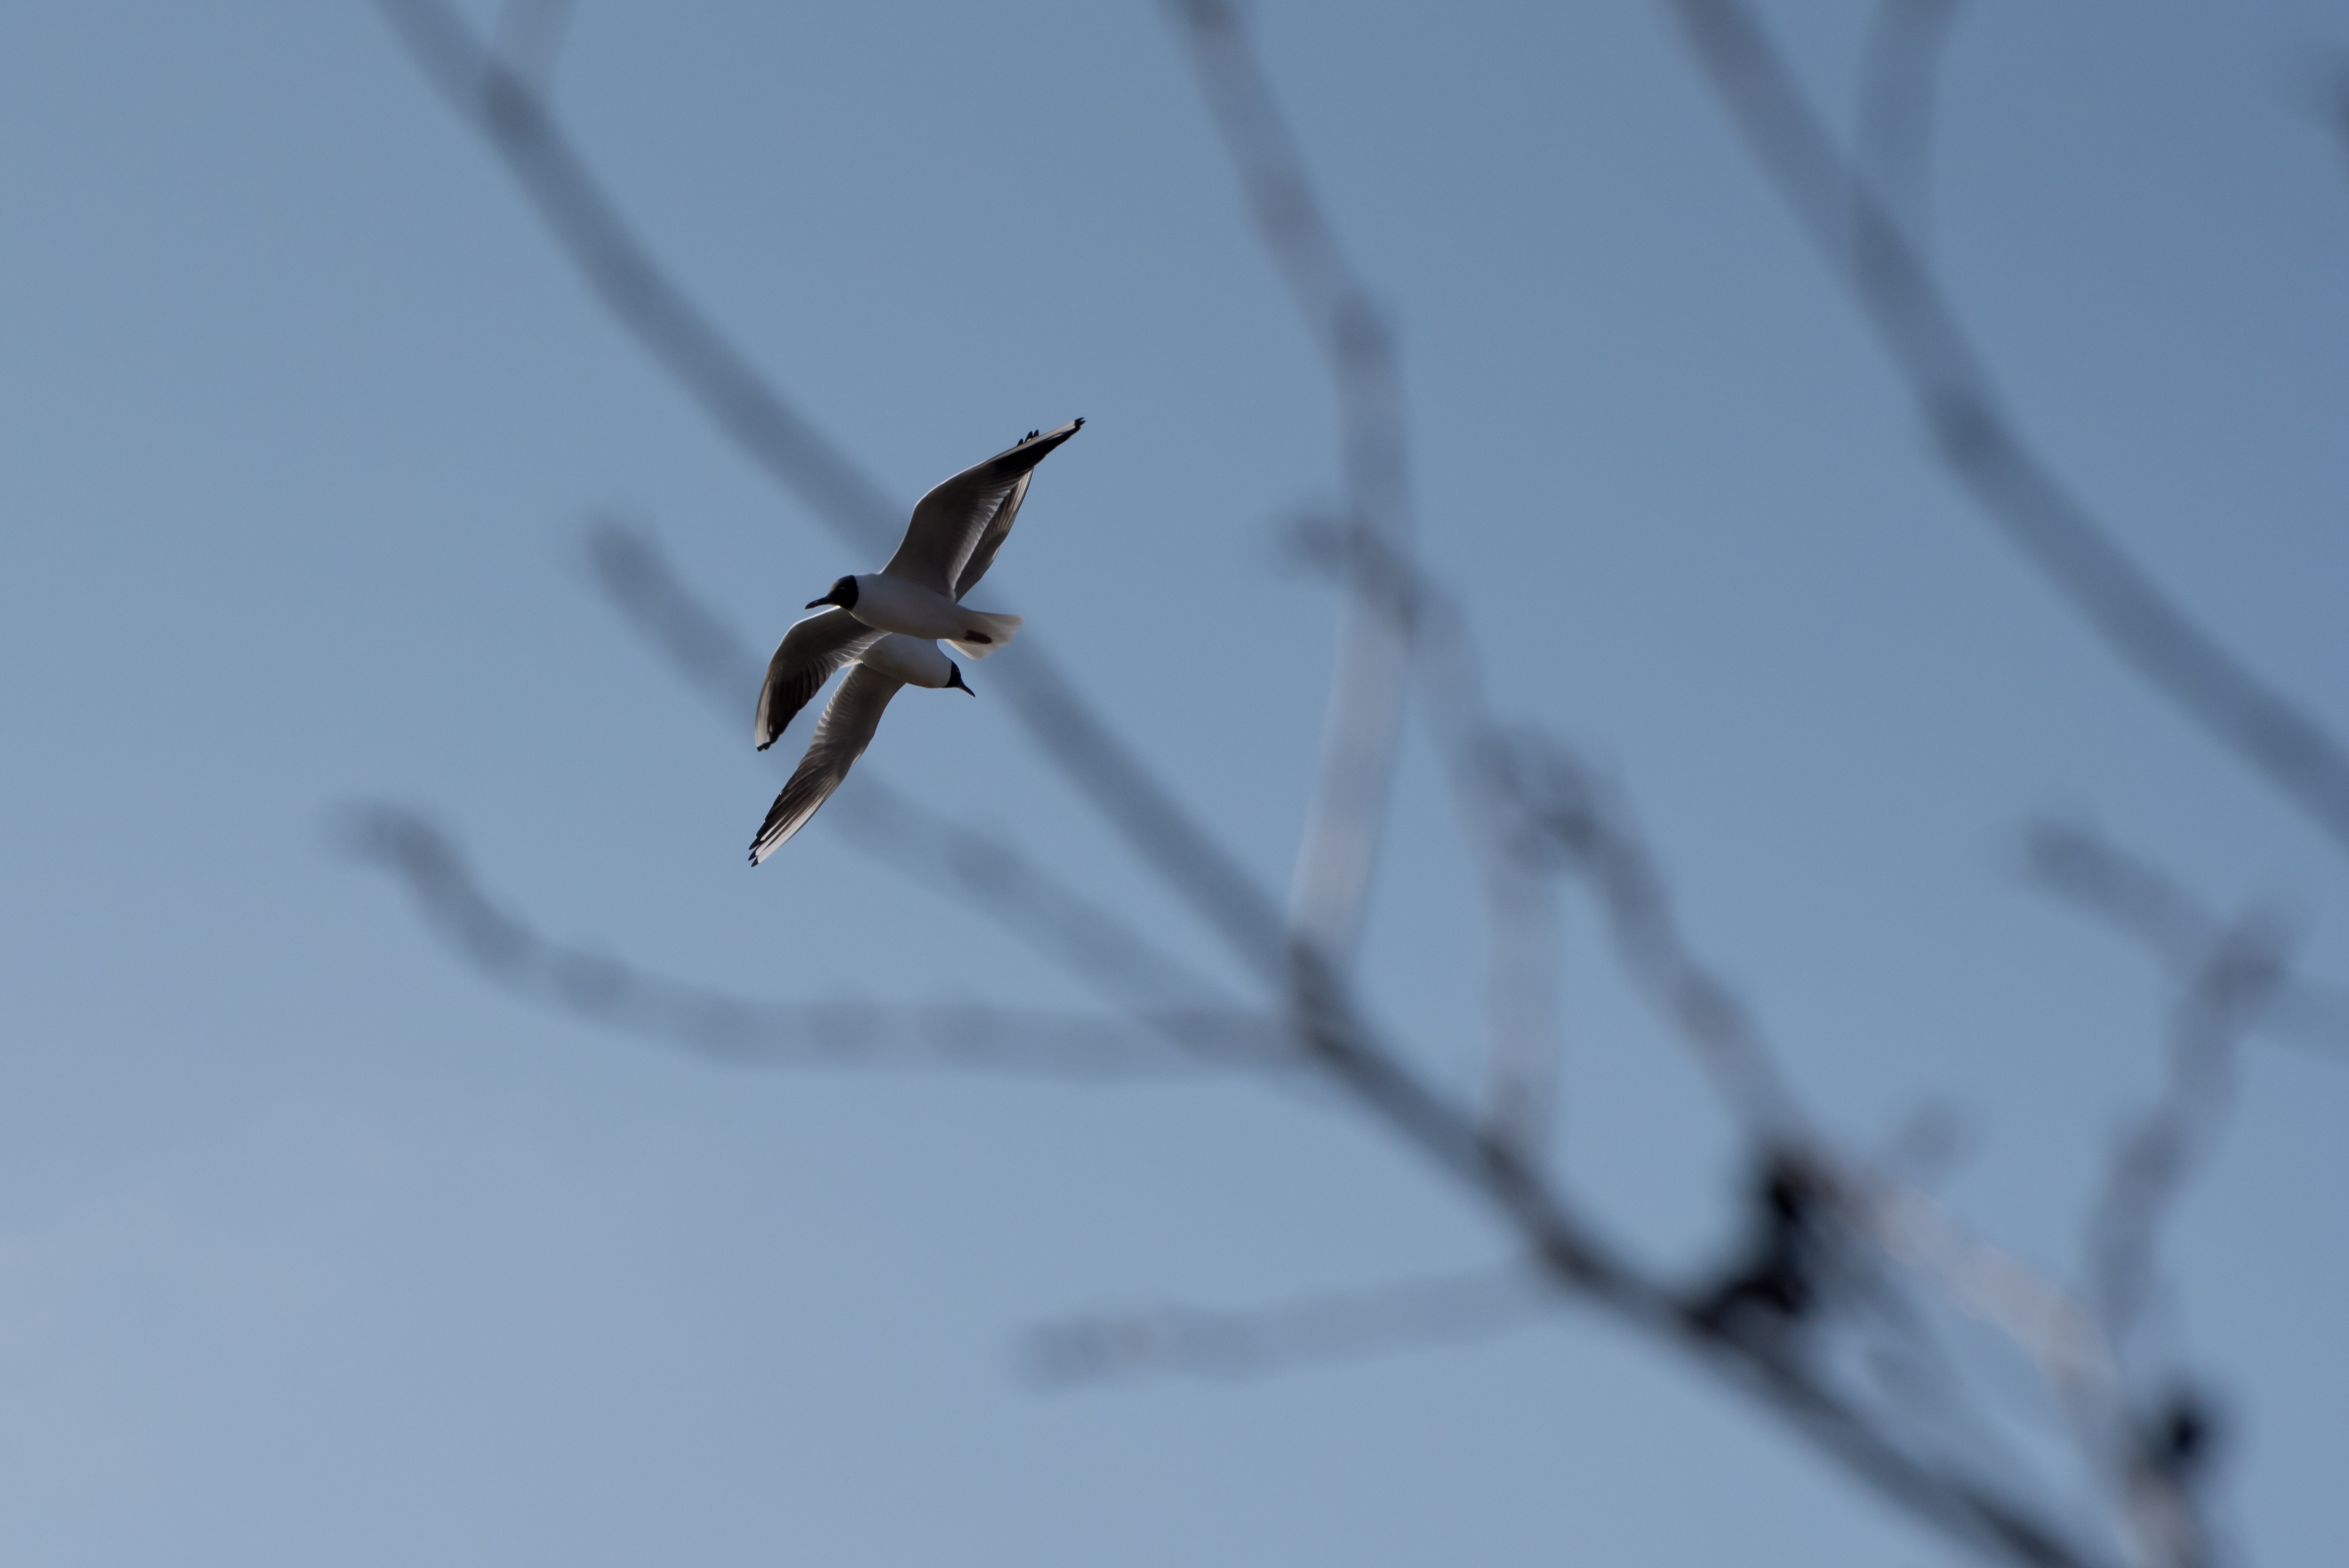
nature, branch, snow, winter, bird, wing, animal, fly, freedom, wings, vertebrate, sea gull, perching bird